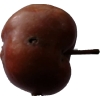
Label: Apple 18